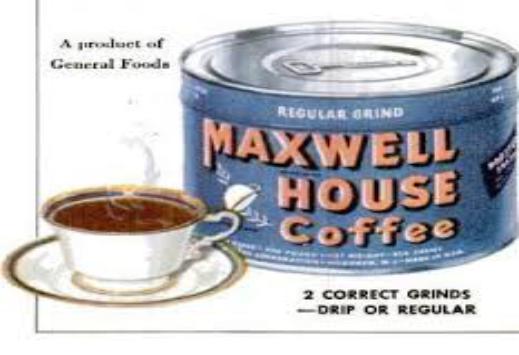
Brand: Maxwell House
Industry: Food